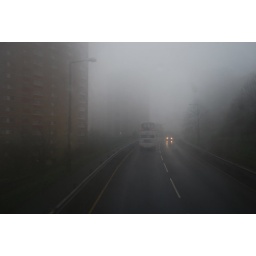
Through the top deck front window of a bus in Lovell Park in thick fog.